Malaysia Airlines Flight 370

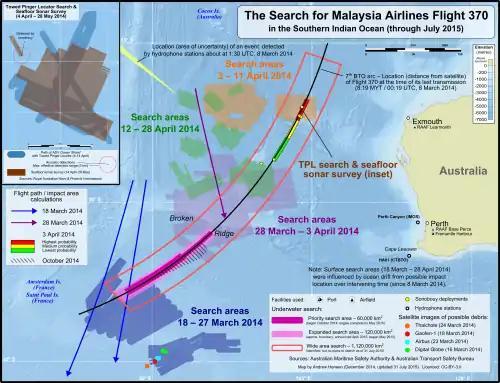
A bathymetric map of the southeastern Indian Ocean and western Australia, with the locations of search zones, sonobouy drops, and calculated flight paths. An inset in the upper left shows the path of the ADV Ocean Shield which towed a Towed Pinger Locator and where it detected acoustic signals; the same inset also shows the seafloor sonar search performed in April–May 2014.

The emphasis of the search was shifted to the southern Indian Ocean west of Australia and within Australia's aeronautical and maritime Search and Rescue regions that extend to 75°E longitude. Accordingly, on 17 March, Australia agreed to manage the search in the southern locus from Sumatra to the southern Indian Ocean.